Craver Farmstead

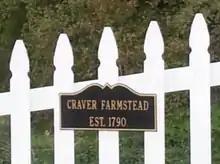

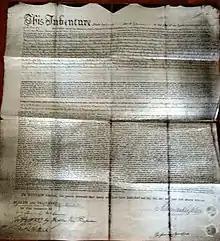

feudalism, which had been outlawed in New York State in 1782. The 1790 “Indenture” which originally created